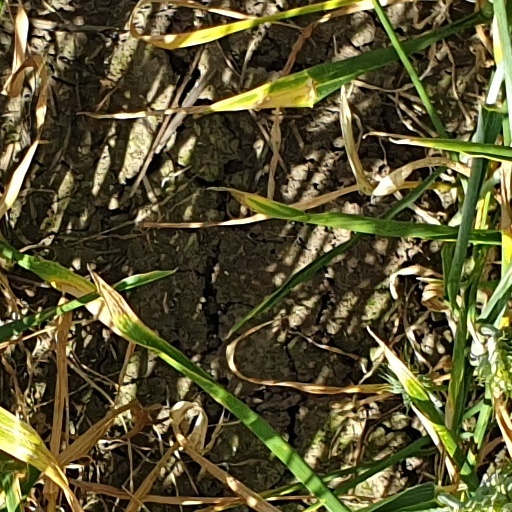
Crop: wheat